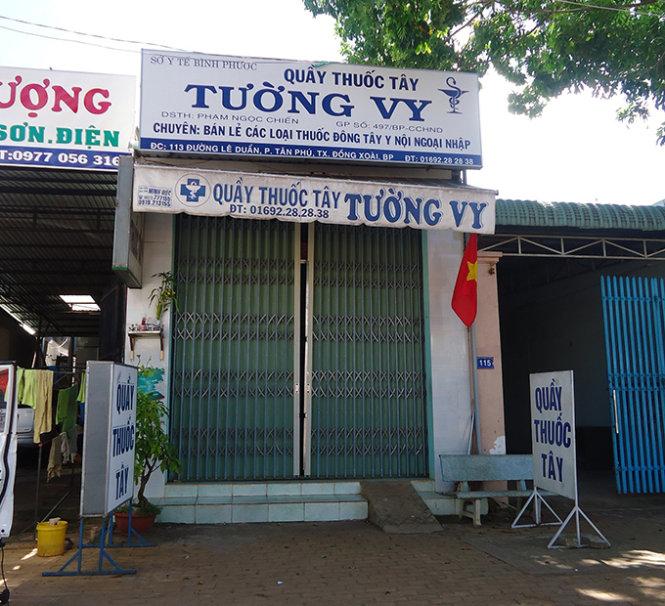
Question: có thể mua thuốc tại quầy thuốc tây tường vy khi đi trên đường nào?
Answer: đi trên đường lê duẩn là có thể mua thuốc tại quầy thuốc tây tường vy